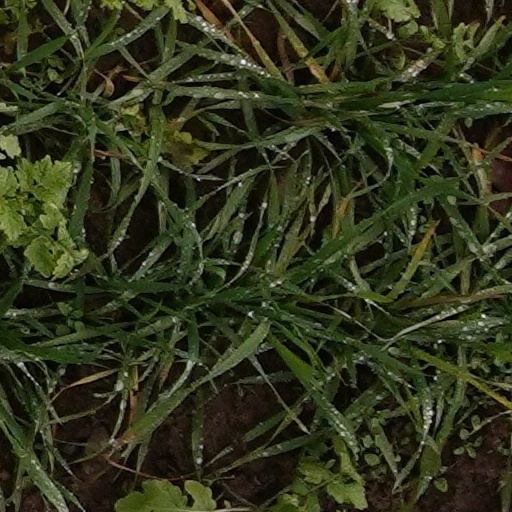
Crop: wheat